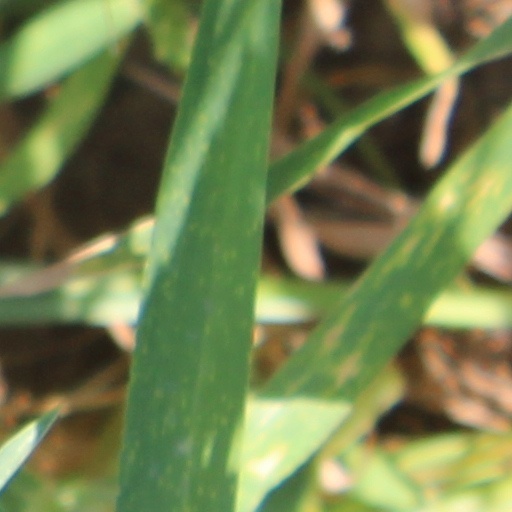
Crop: wheat